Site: brandenburg
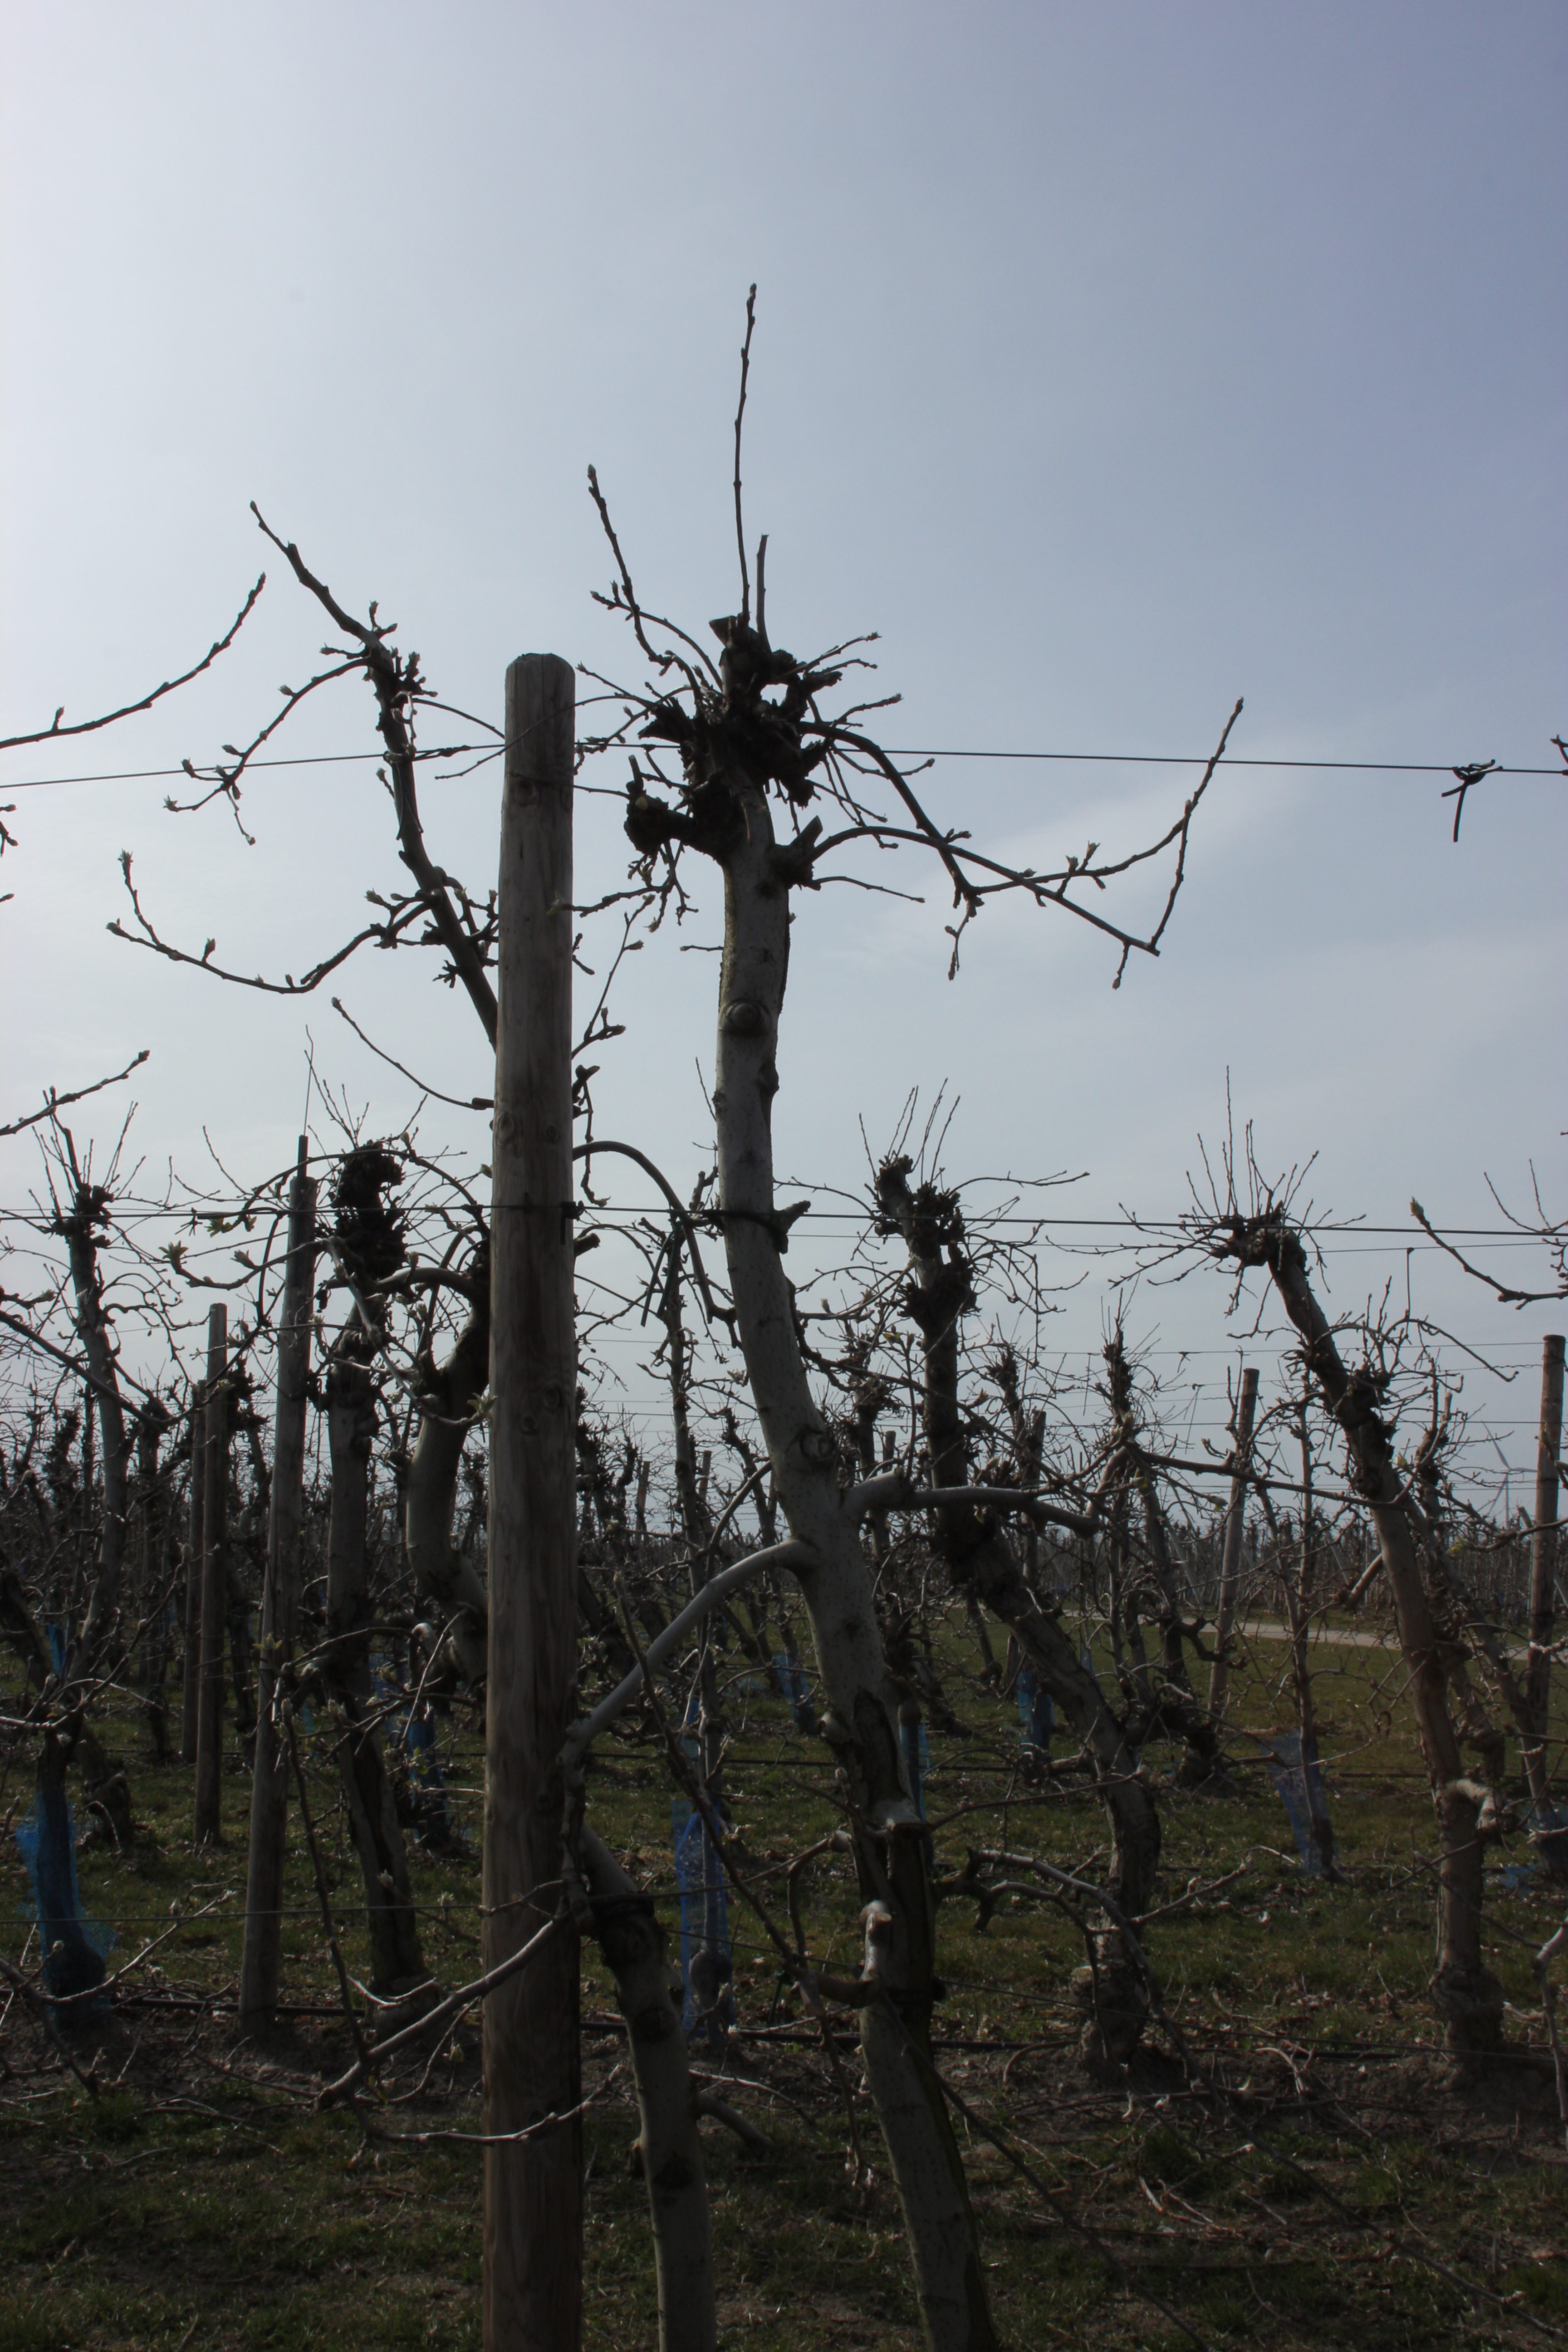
Growth stage (BBCH 54): Inflorescence emergence